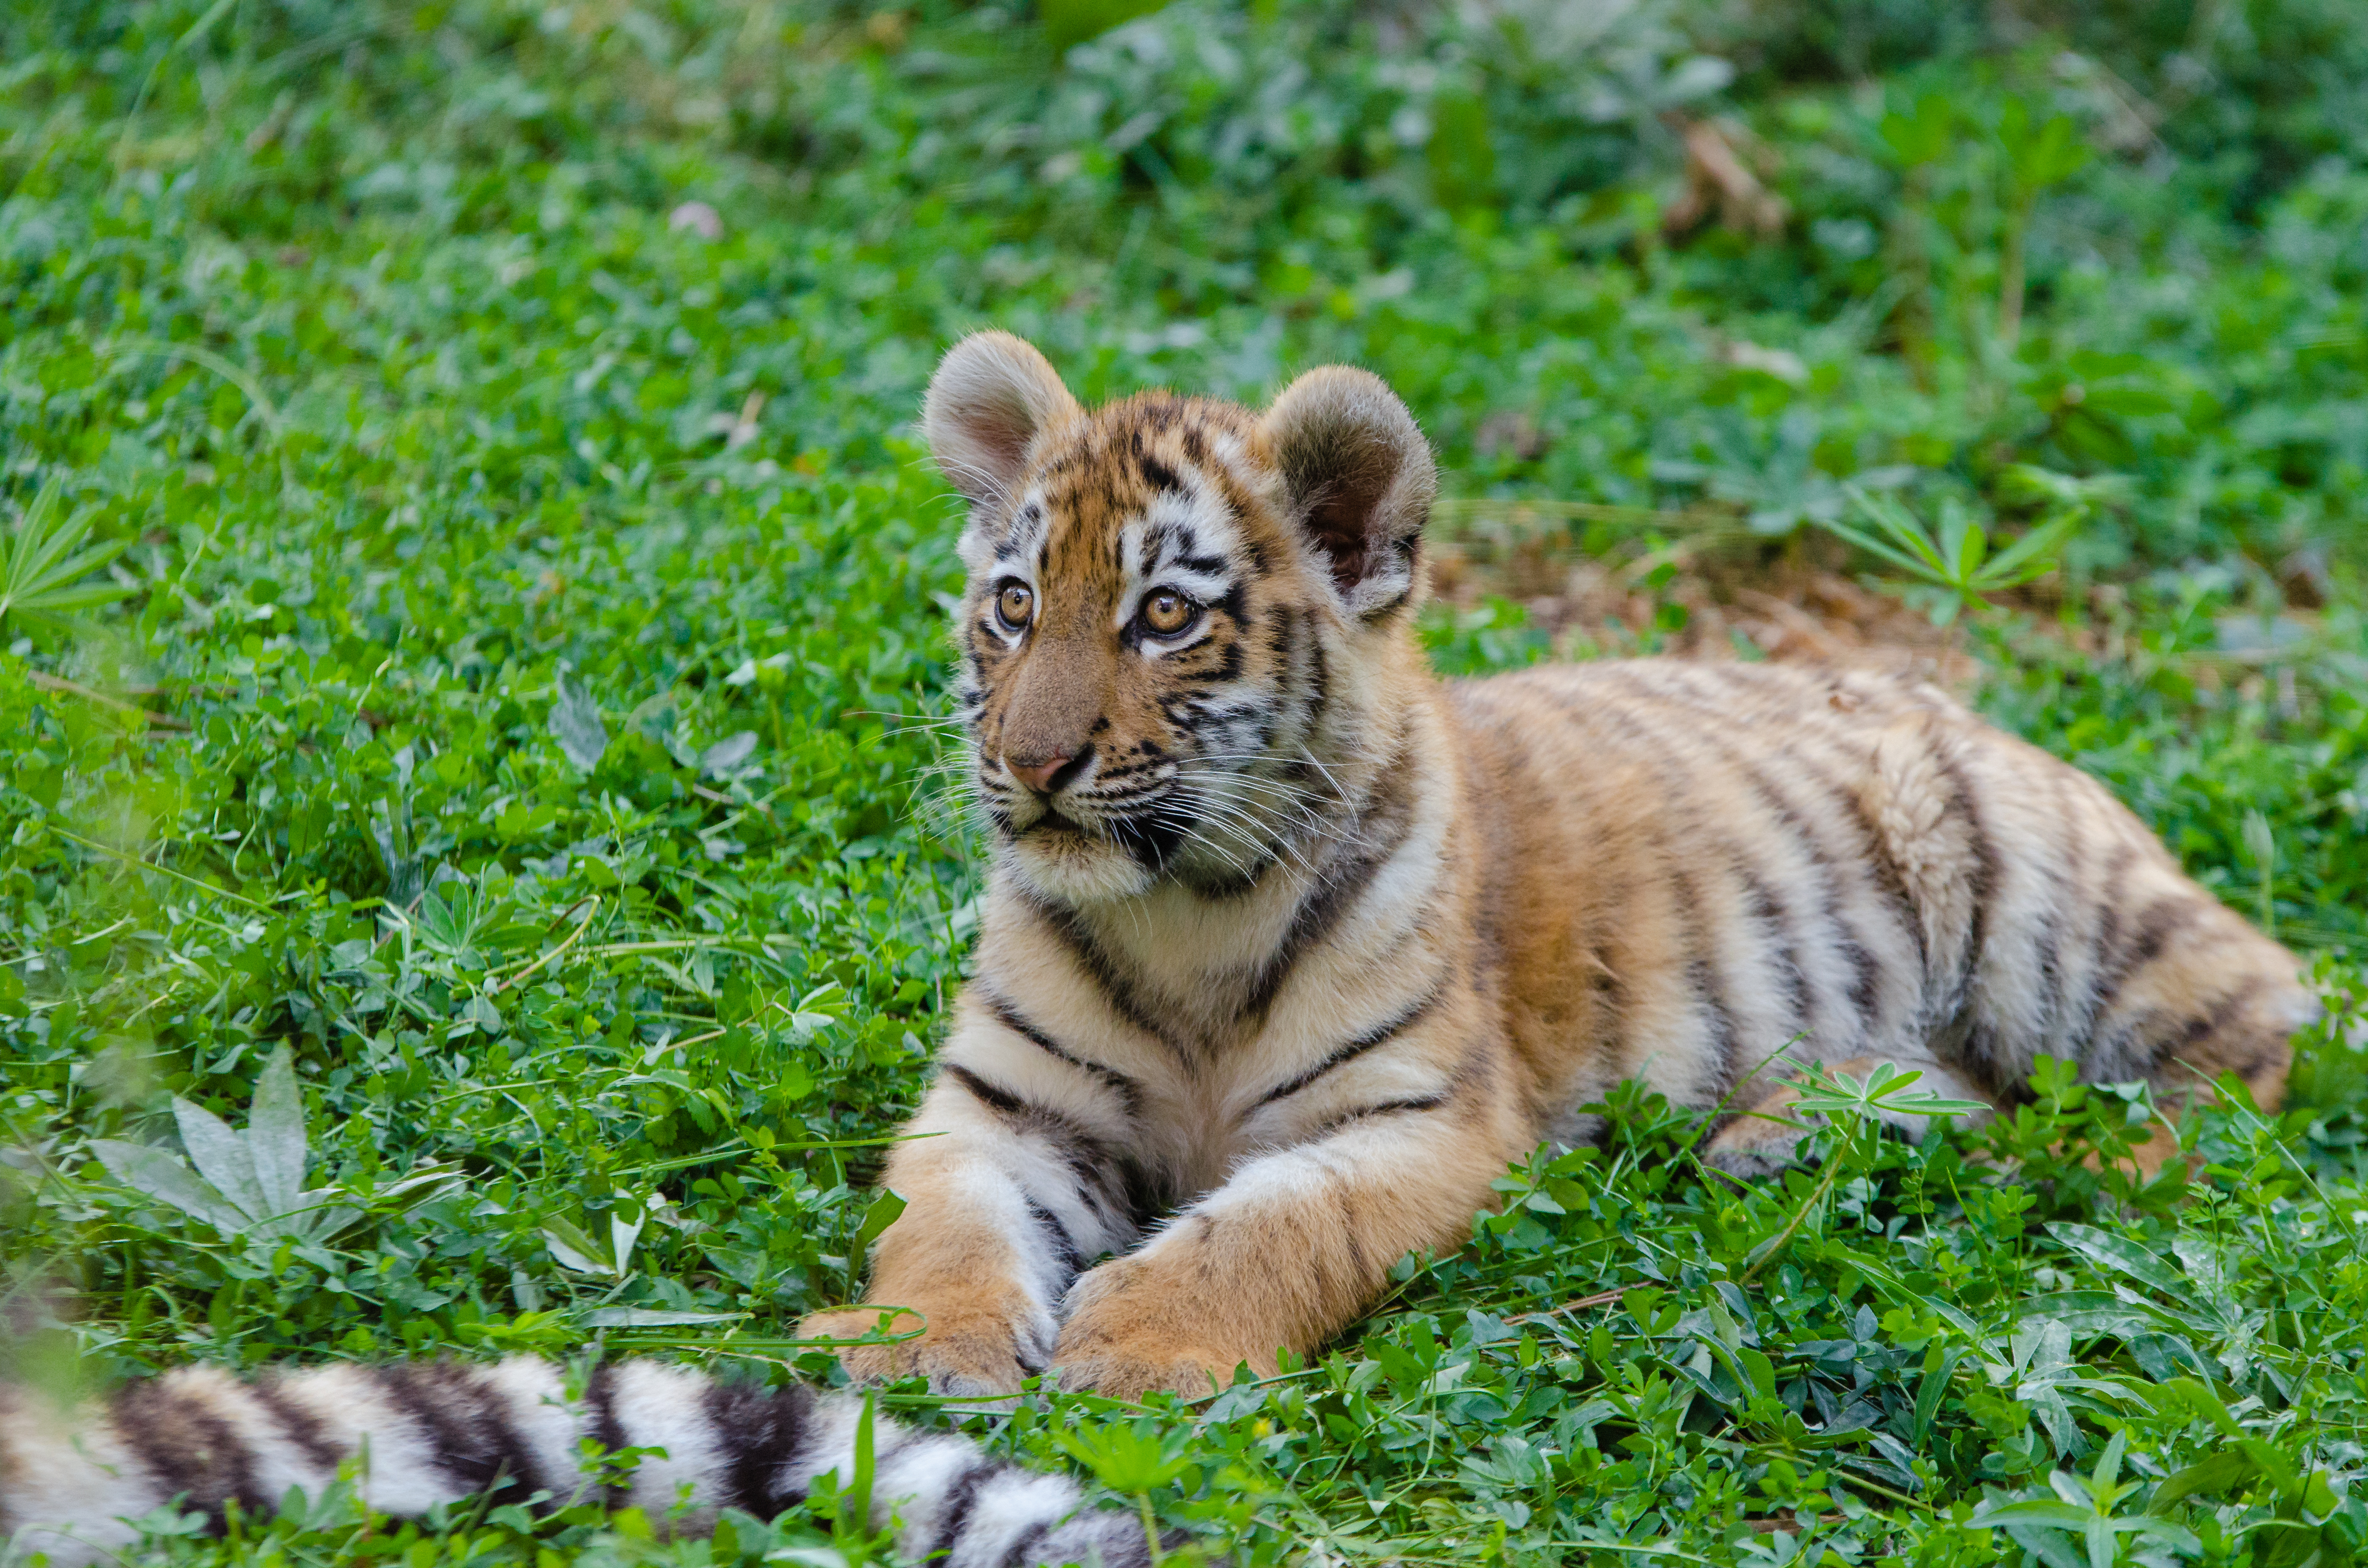
nature, grass, white, animal, wildlife, zoo, fur, orange, green, cat, natural, feline, mammal, predator, fauna, eyes, cool image, de, tiger, eye, animals, stripes, vertebrate, germany, deutschland, weiss, natur, katze, tier, pretty, fell, tiere, grn, tierpark, sibirischer, siberian, panthera, tigri, carnivore, ussuritiger, amurtiger, tigris, altaica, pelz, pelzig, streifen, weis, siberiese, tigre, sibrie, tigresiberiano, duisburg, safari, big cats, cat like mammal